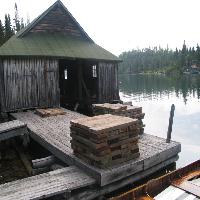
Weather: cloudy or overcast